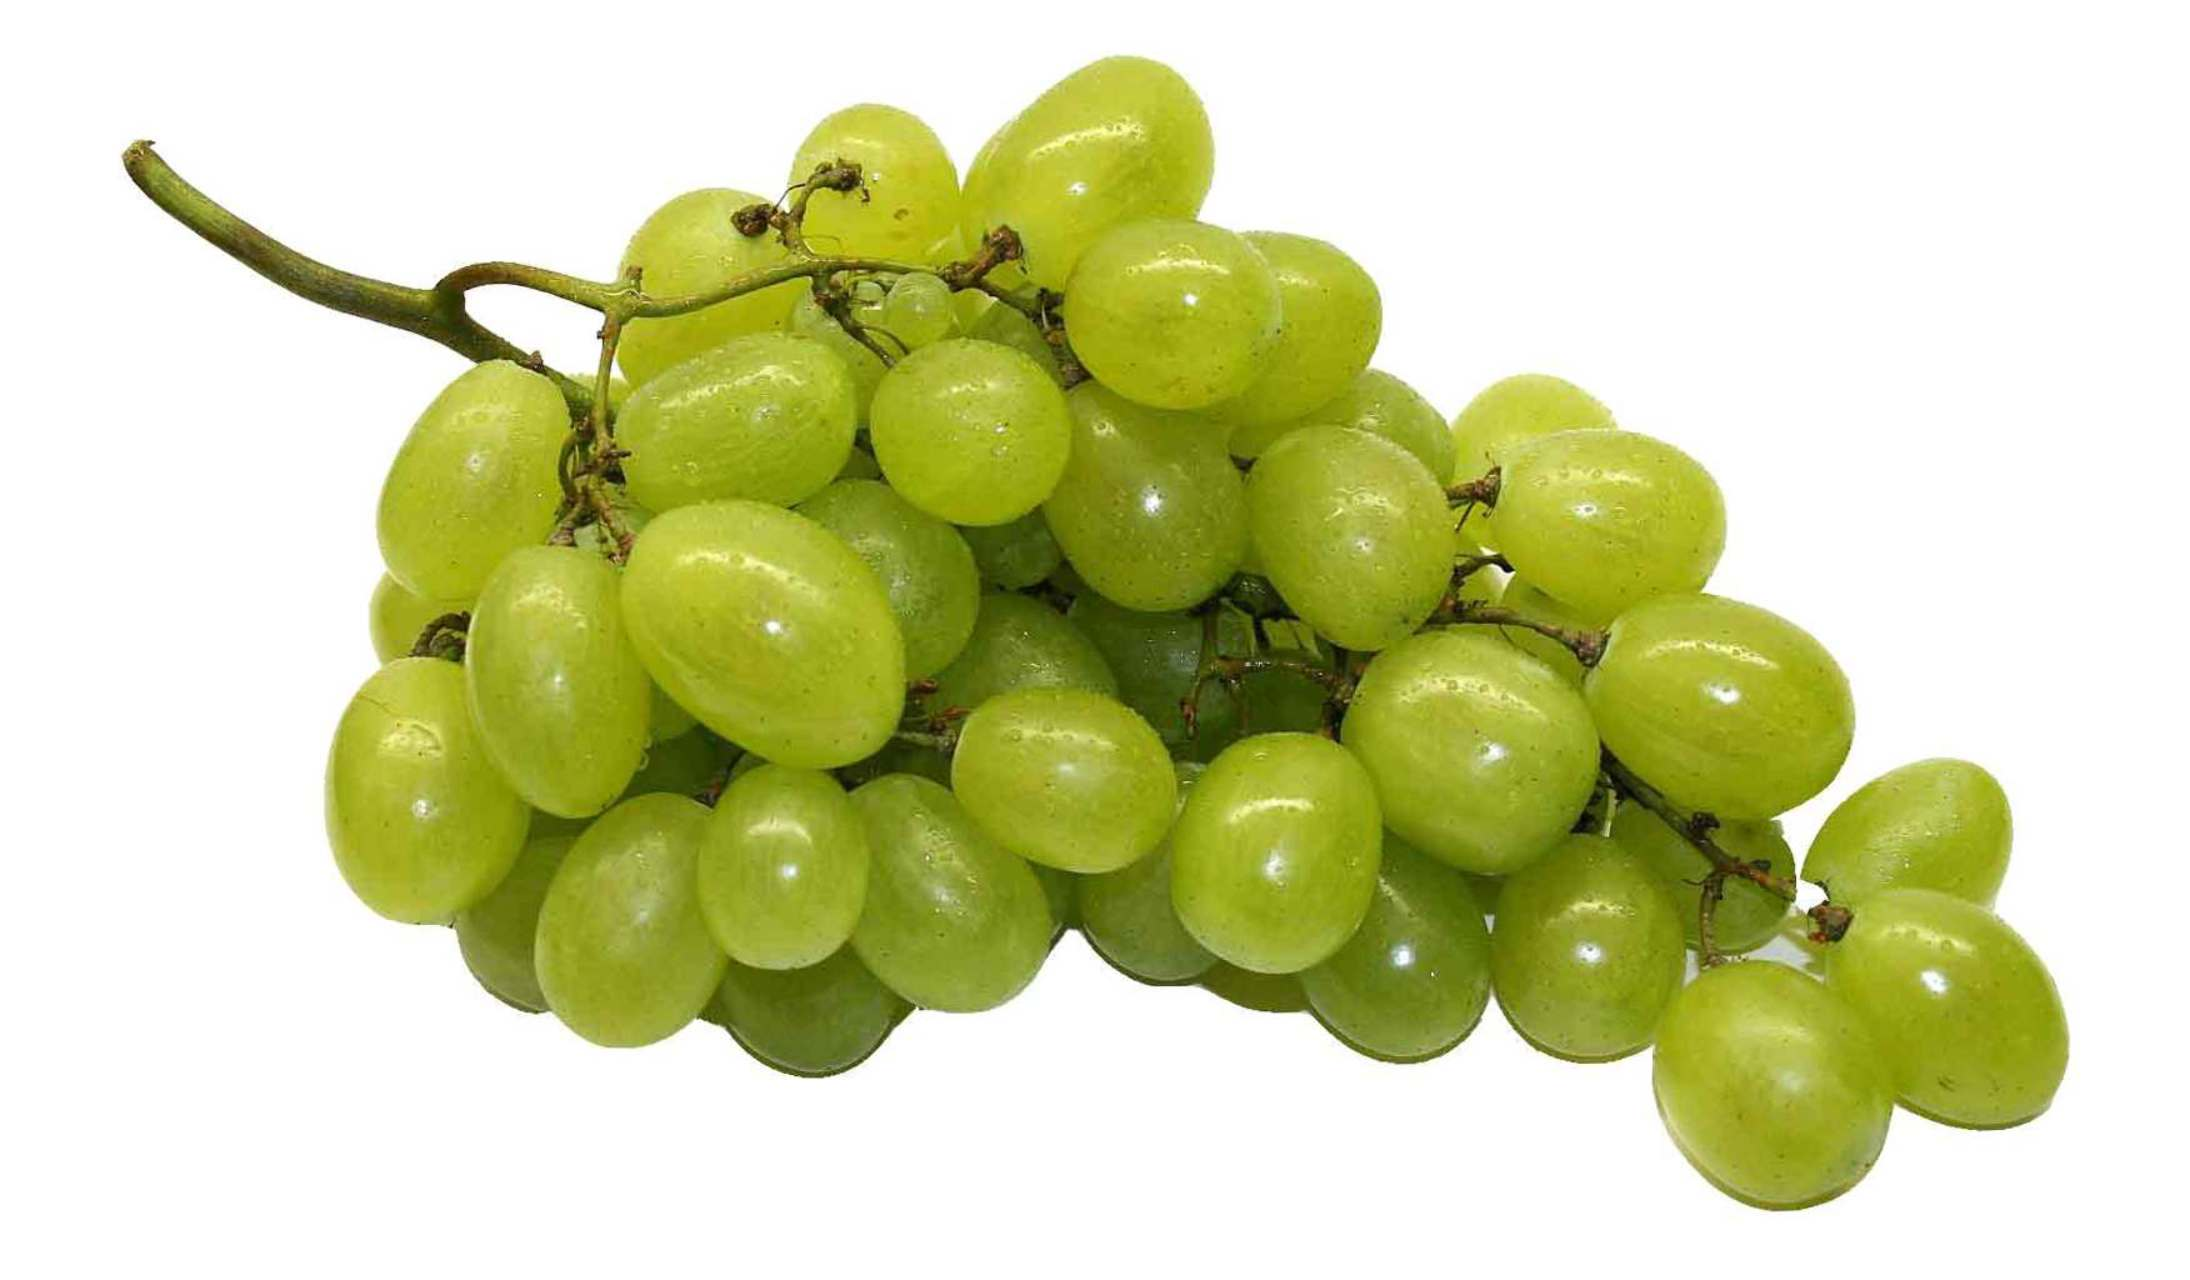
Label: Grapes